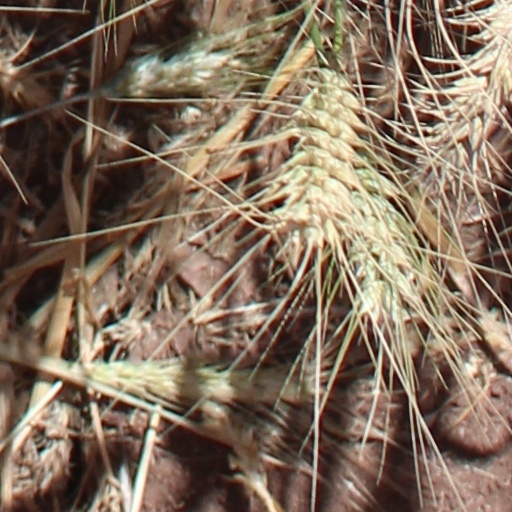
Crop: wheat